Steve Coppell

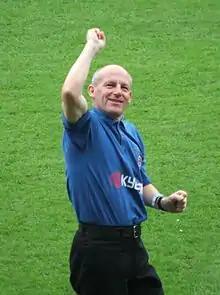
Coppell as Reading manager in 2006

Stephen James Coppell (born 9 July 1955) is an English professional football manager and former player.